Daimotsu Station

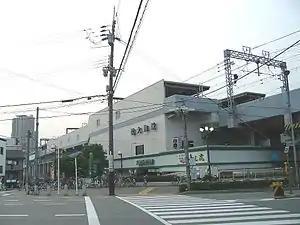
Daimotsu Station

is a junction passenger railway station located in the city of Amagasaki Hyōgo Prefecture, Japan. It is operated by the private transportation company Hanshin Electric Railway.